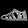
Label: Sandal